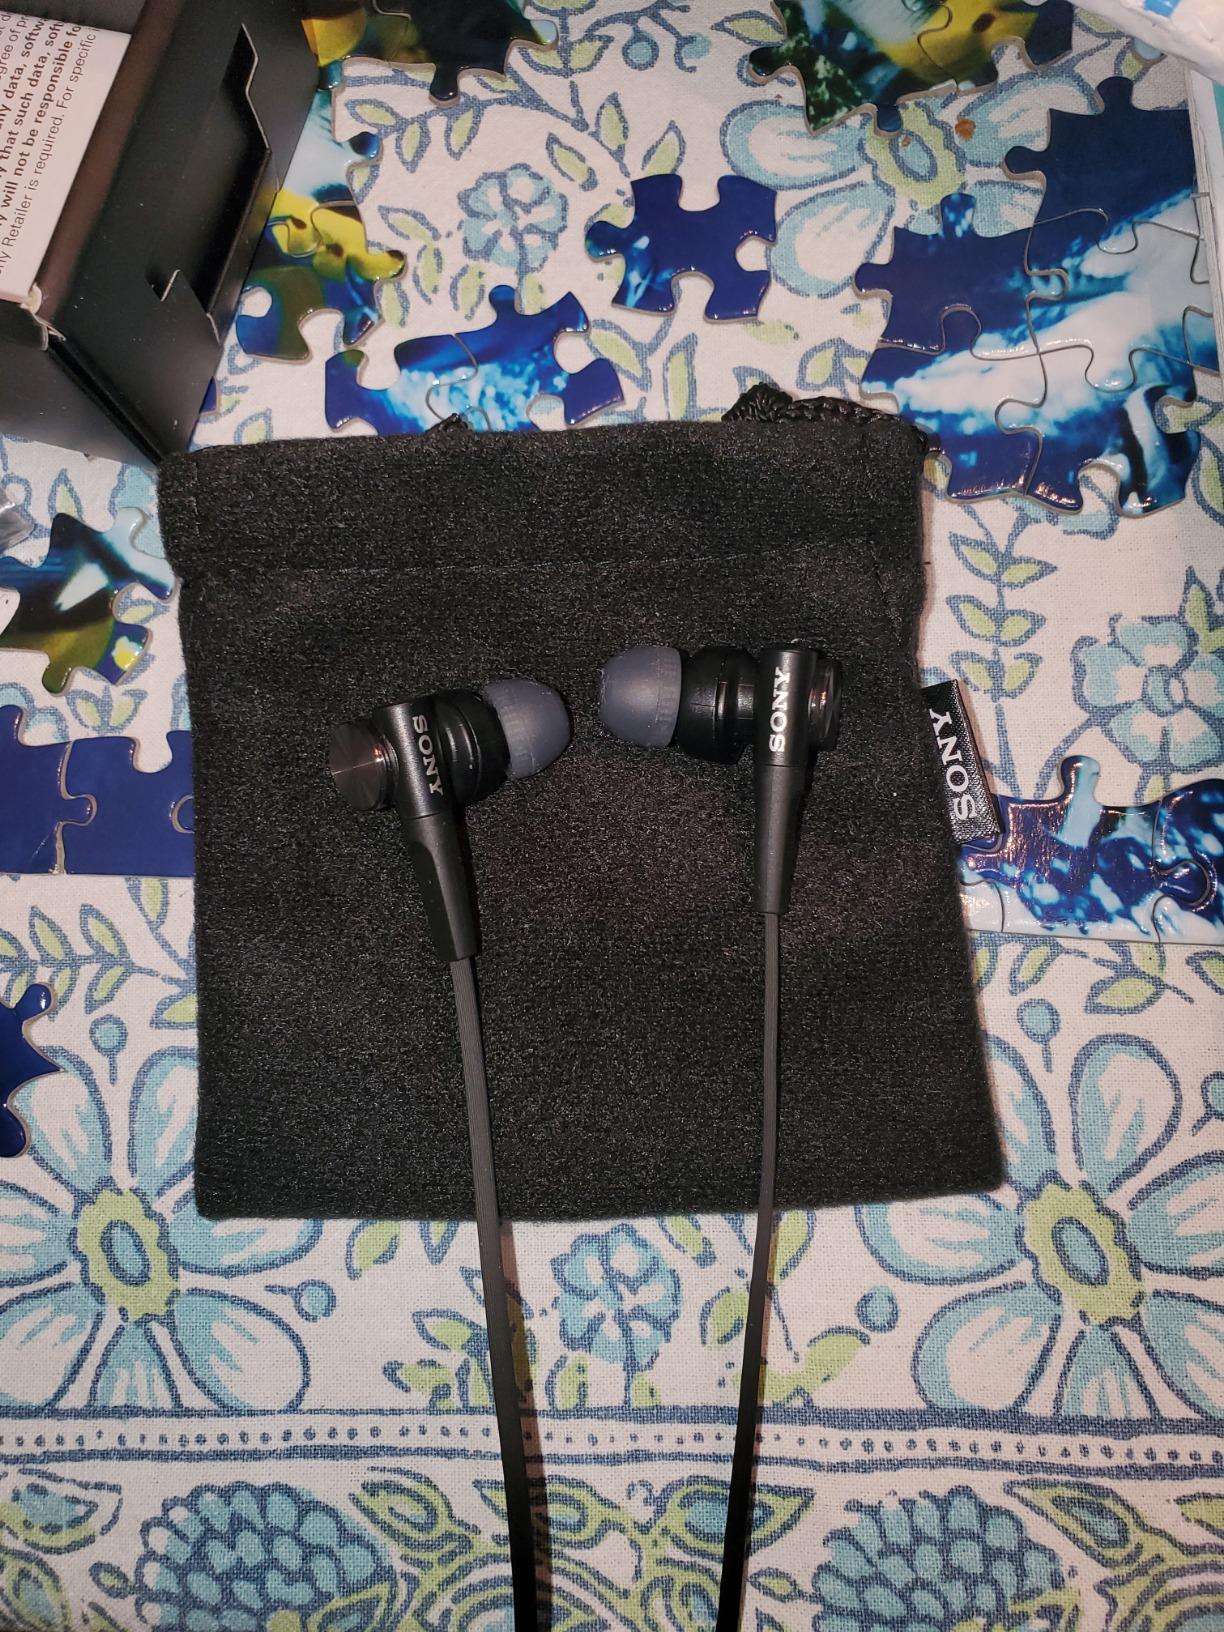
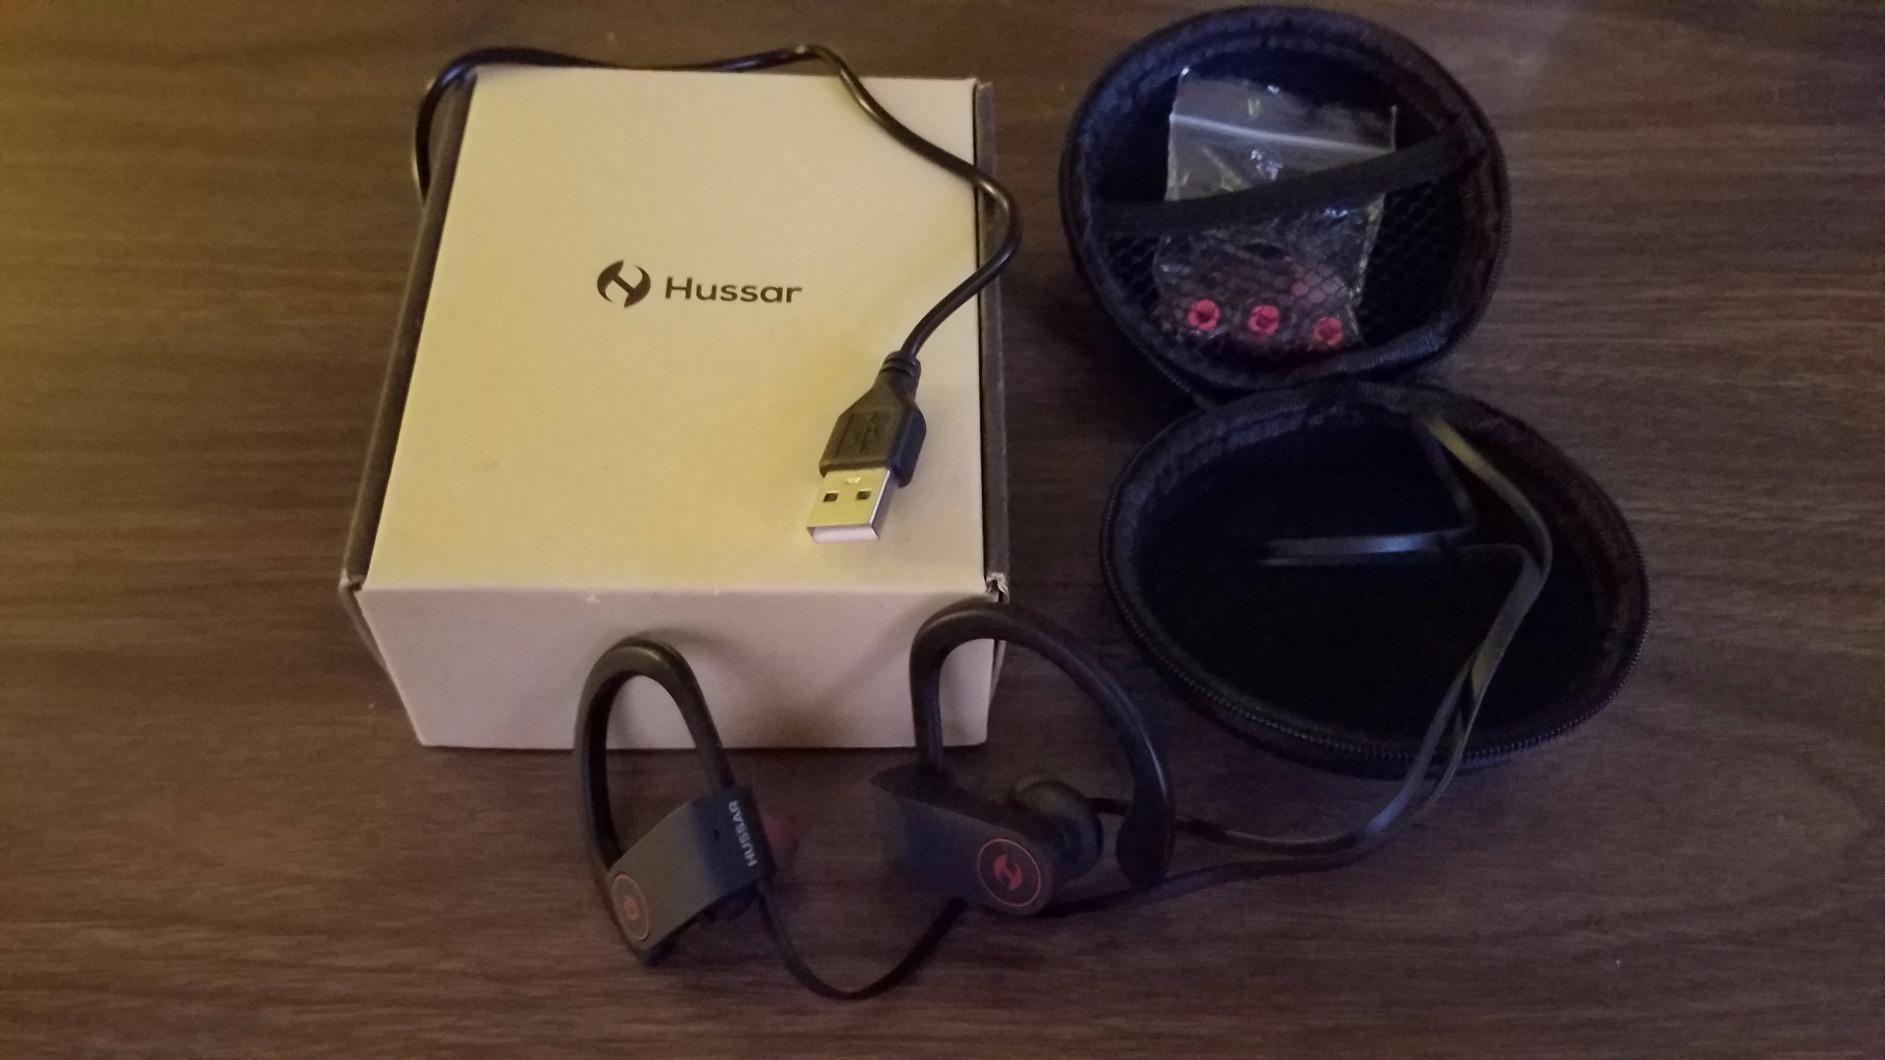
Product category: headphones
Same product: no